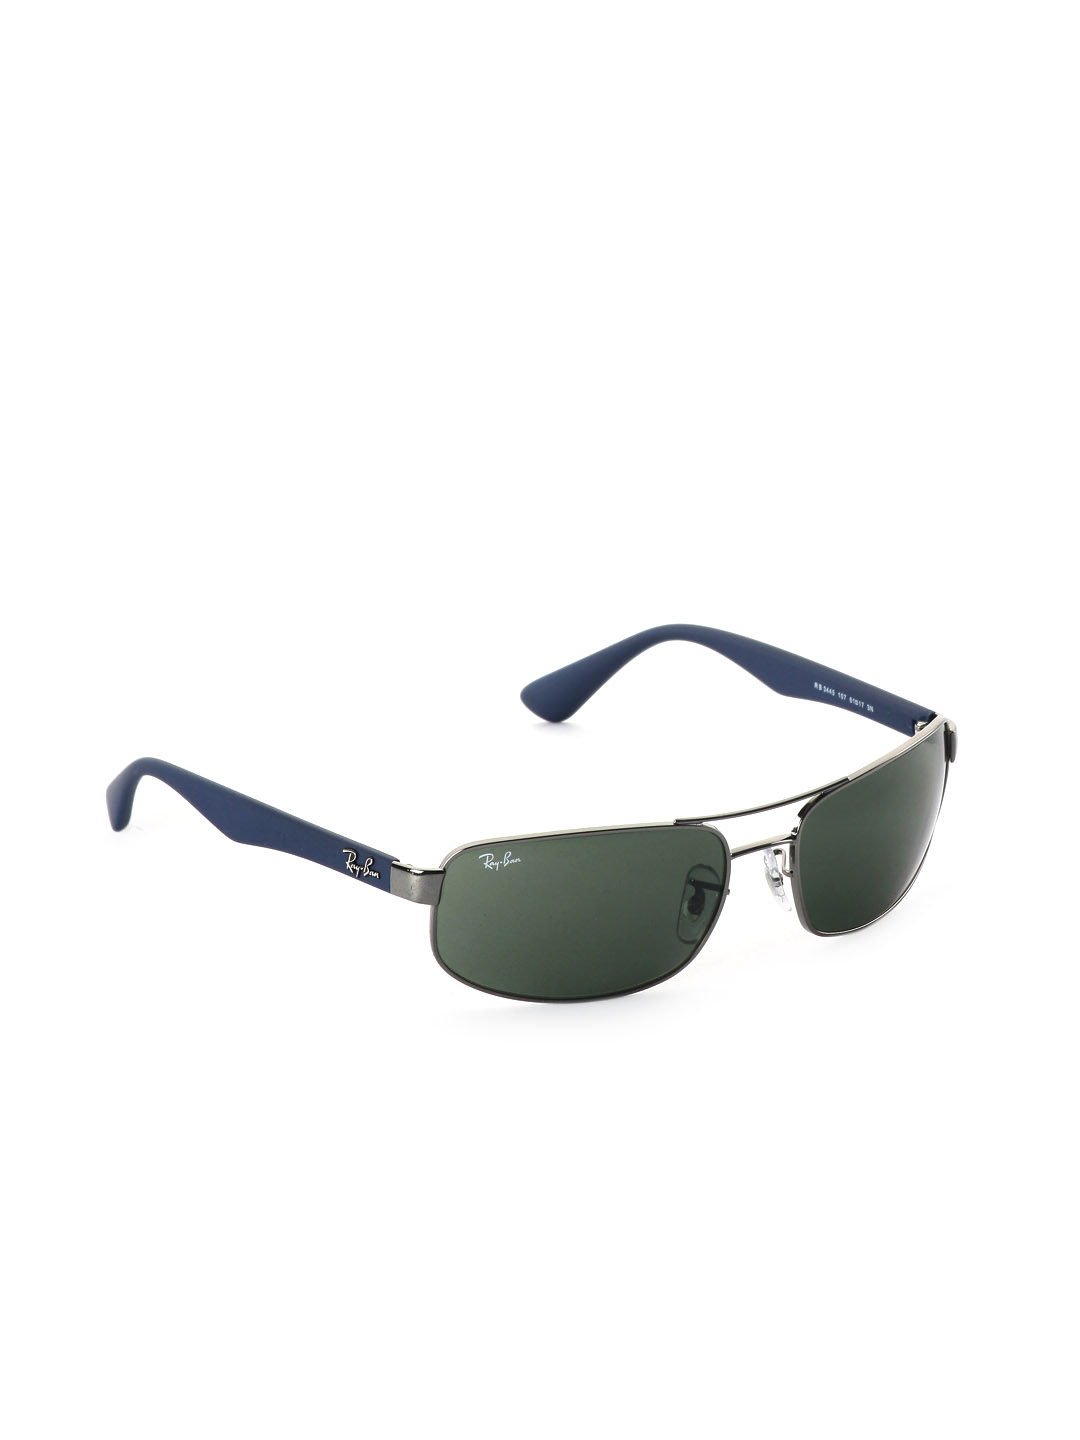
Ray-Ban Men Active Lifestyle Metallic Sunglasses
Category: Accessories / Eyewear / Sunglasses
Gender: Men
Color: Metallic
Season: Winter 2016
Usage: Casual